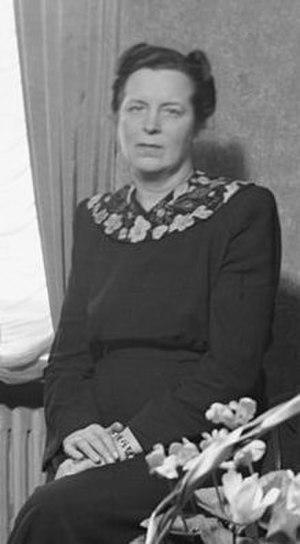
Annikki Aarre Paasikivi est un architecte finlandais.